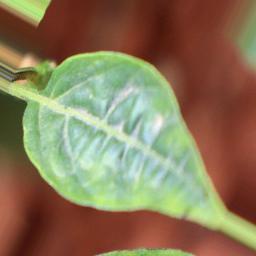
Label: mites_and_trips